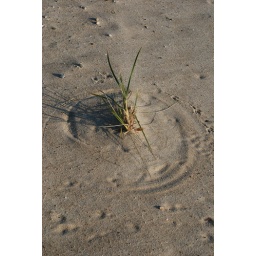
I liked the way the grass had been blown around the sand making the circular marks.